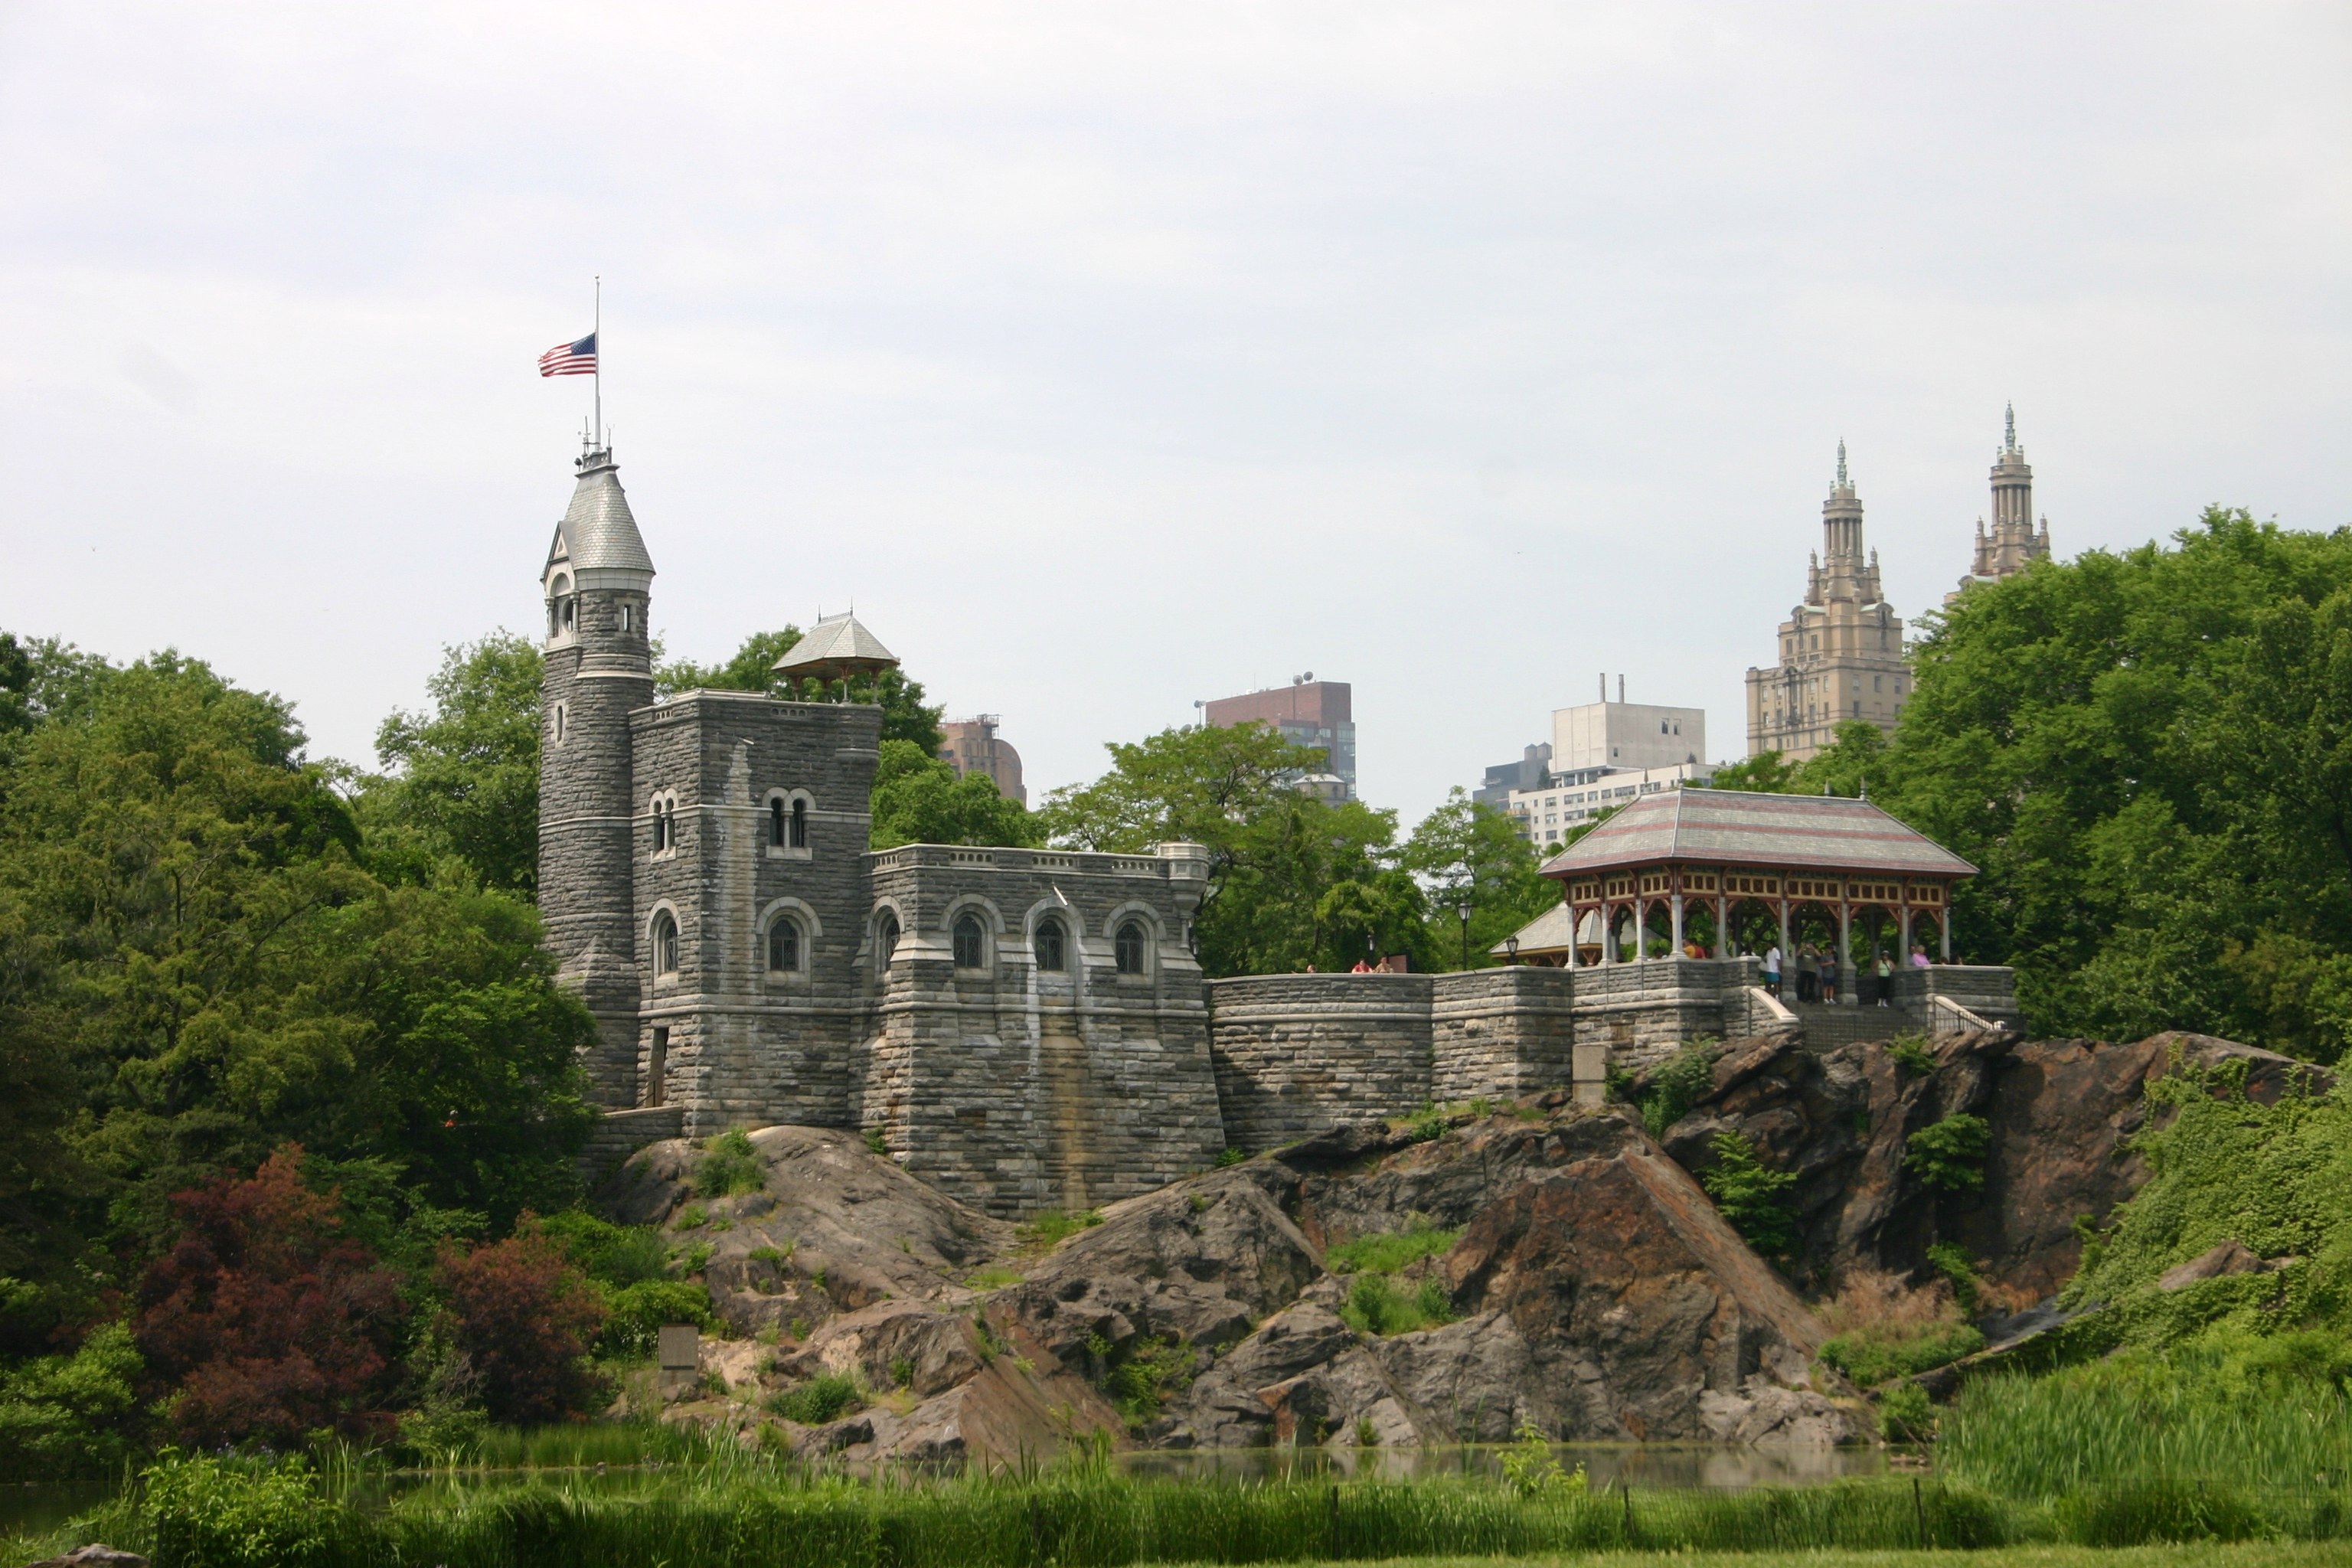
nature, architecture, building, palace, manhattan, panorama, green, tower, museum, park, castle, landmark, tourism, central park, place of worship, temple, ruins, monastery, estate, belvedere, archaeological site, unesco world heritage site, historic site